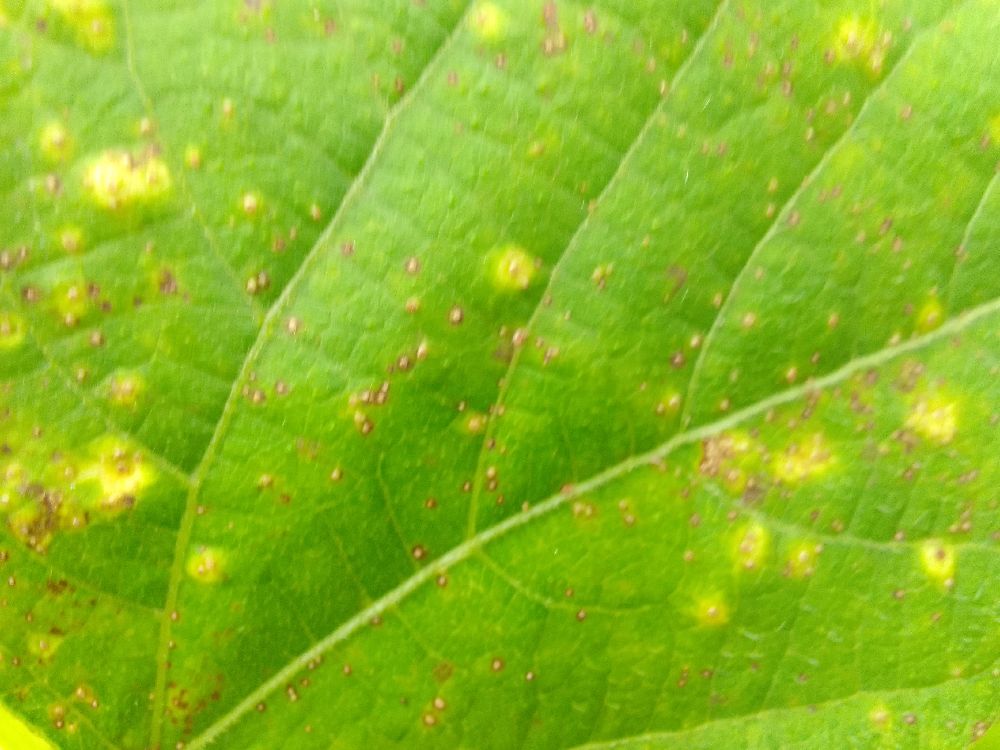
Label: rust